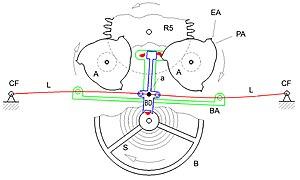
Fonctionnement de l'échappement constant
Dans les horloges et les montres mécaniques, l'échappement est un mécanisme placé entre la source d'énergie et le résonateur. L'échappement a pour buts de compter et d'entretenir les oscillations du balancier-spiral d'une montre ou du pendule d'une horloge.